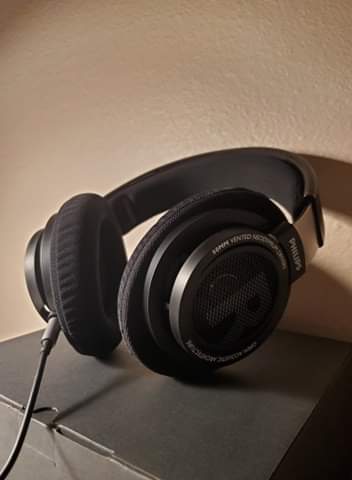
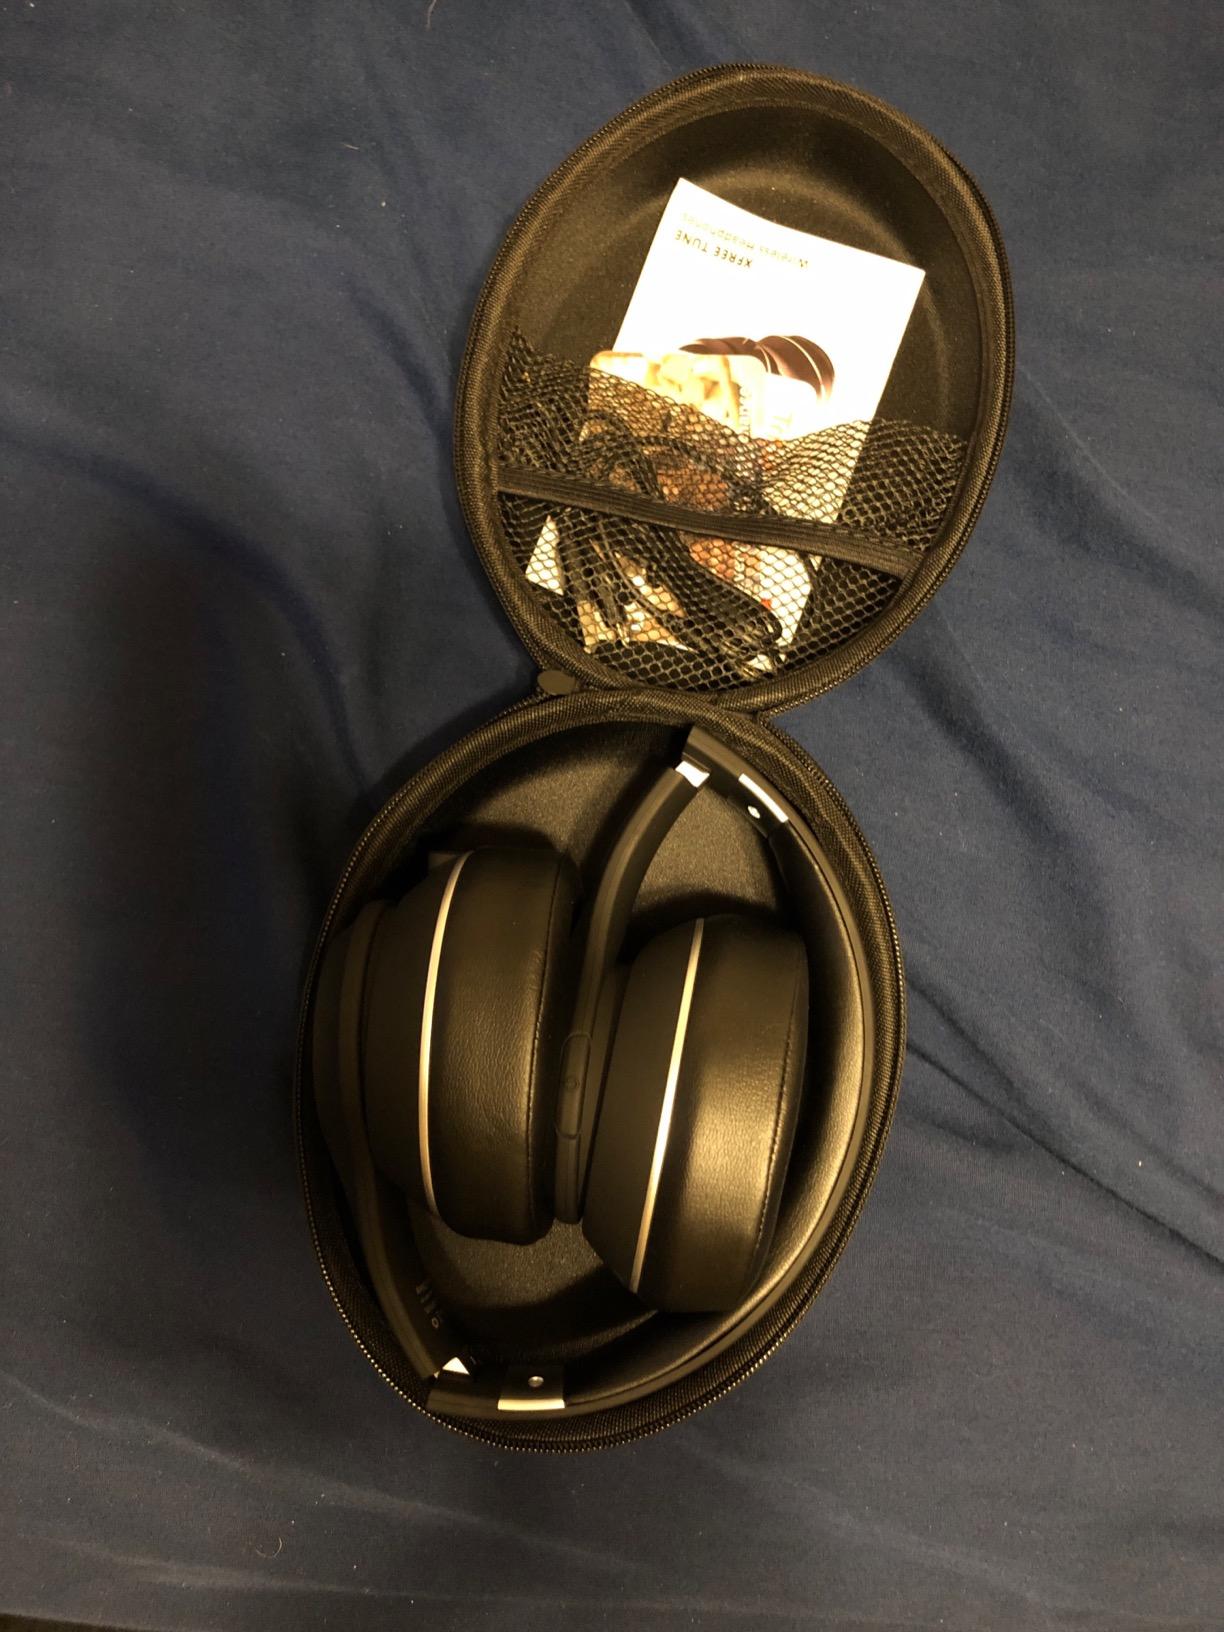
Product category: headphones
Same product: no